Gary Anderson (running back)

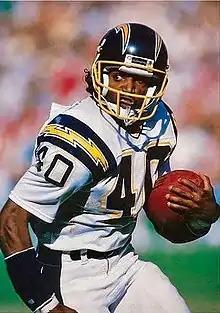
Anderson with the Chargers 1987

Gary Wayne Anderson (born April 18, 1961) is an American former professional football player who was a running back in the National Football League (NFL), United States Football League (USFL) and Canadian Football League (CFL) from 1983 to 1995.